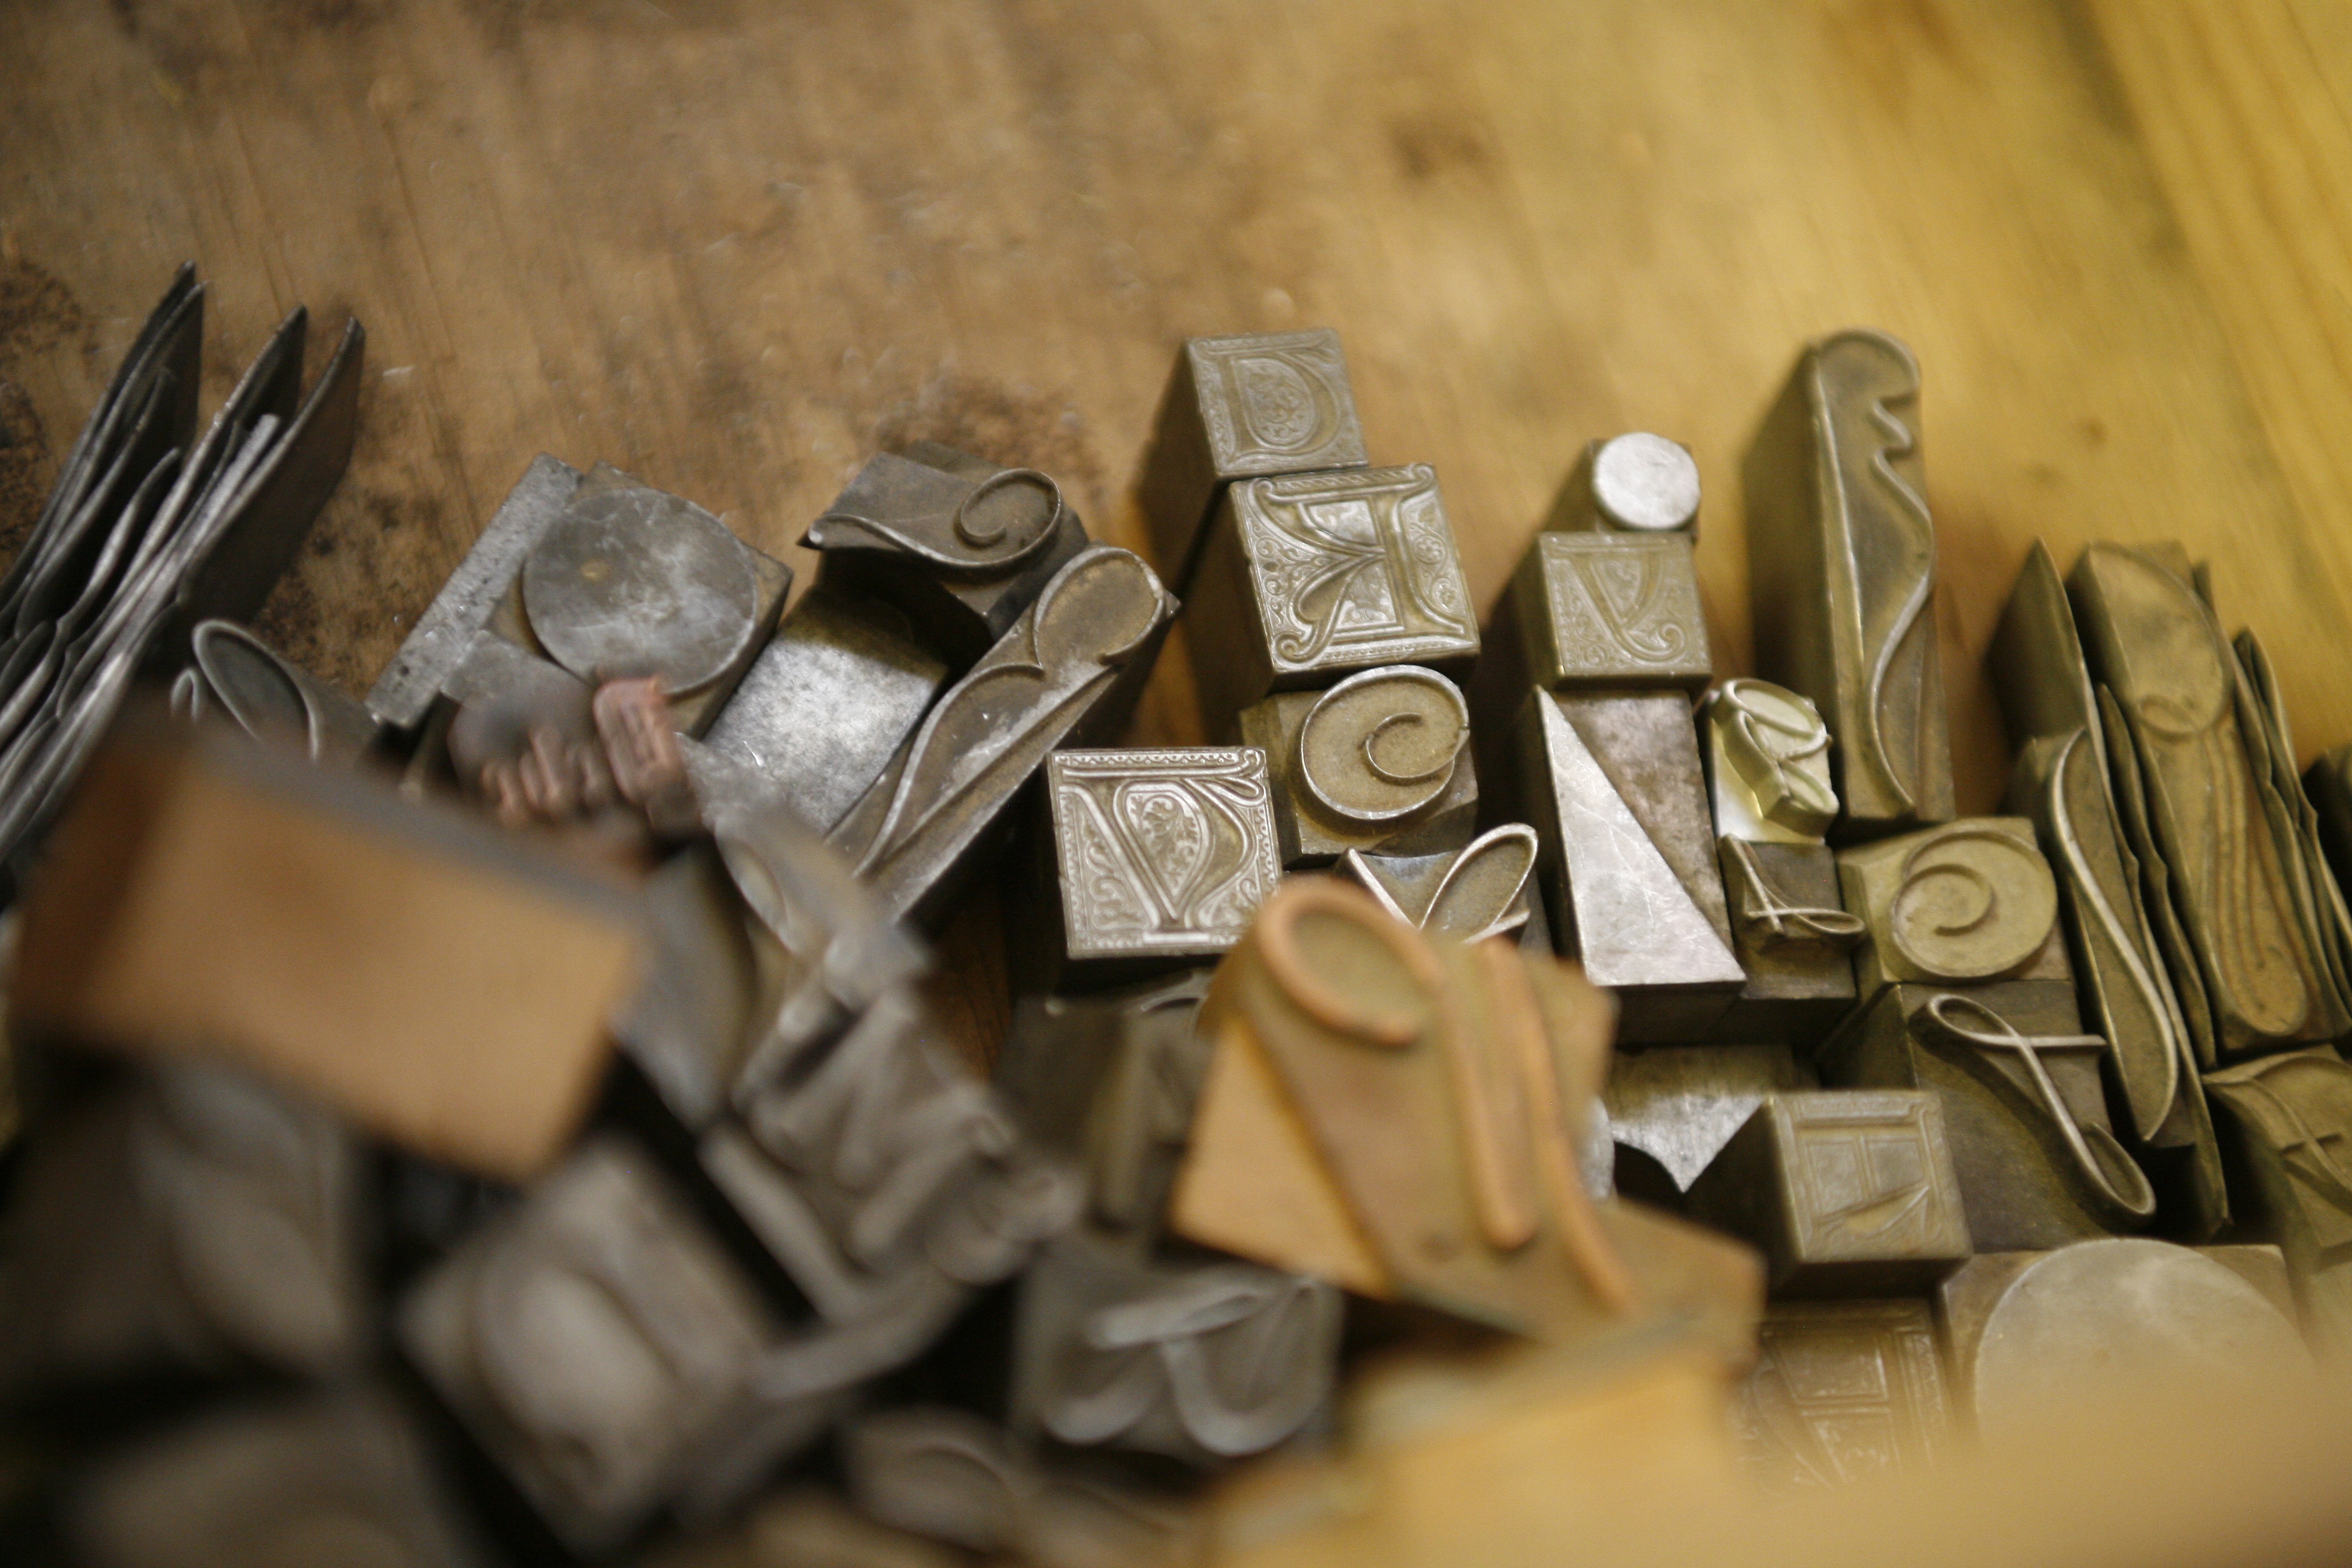
wood, typography, weapon, close up, catholic, letters, carving, lead, lyrics, cordoba, firearm, gun accessory, printing tece